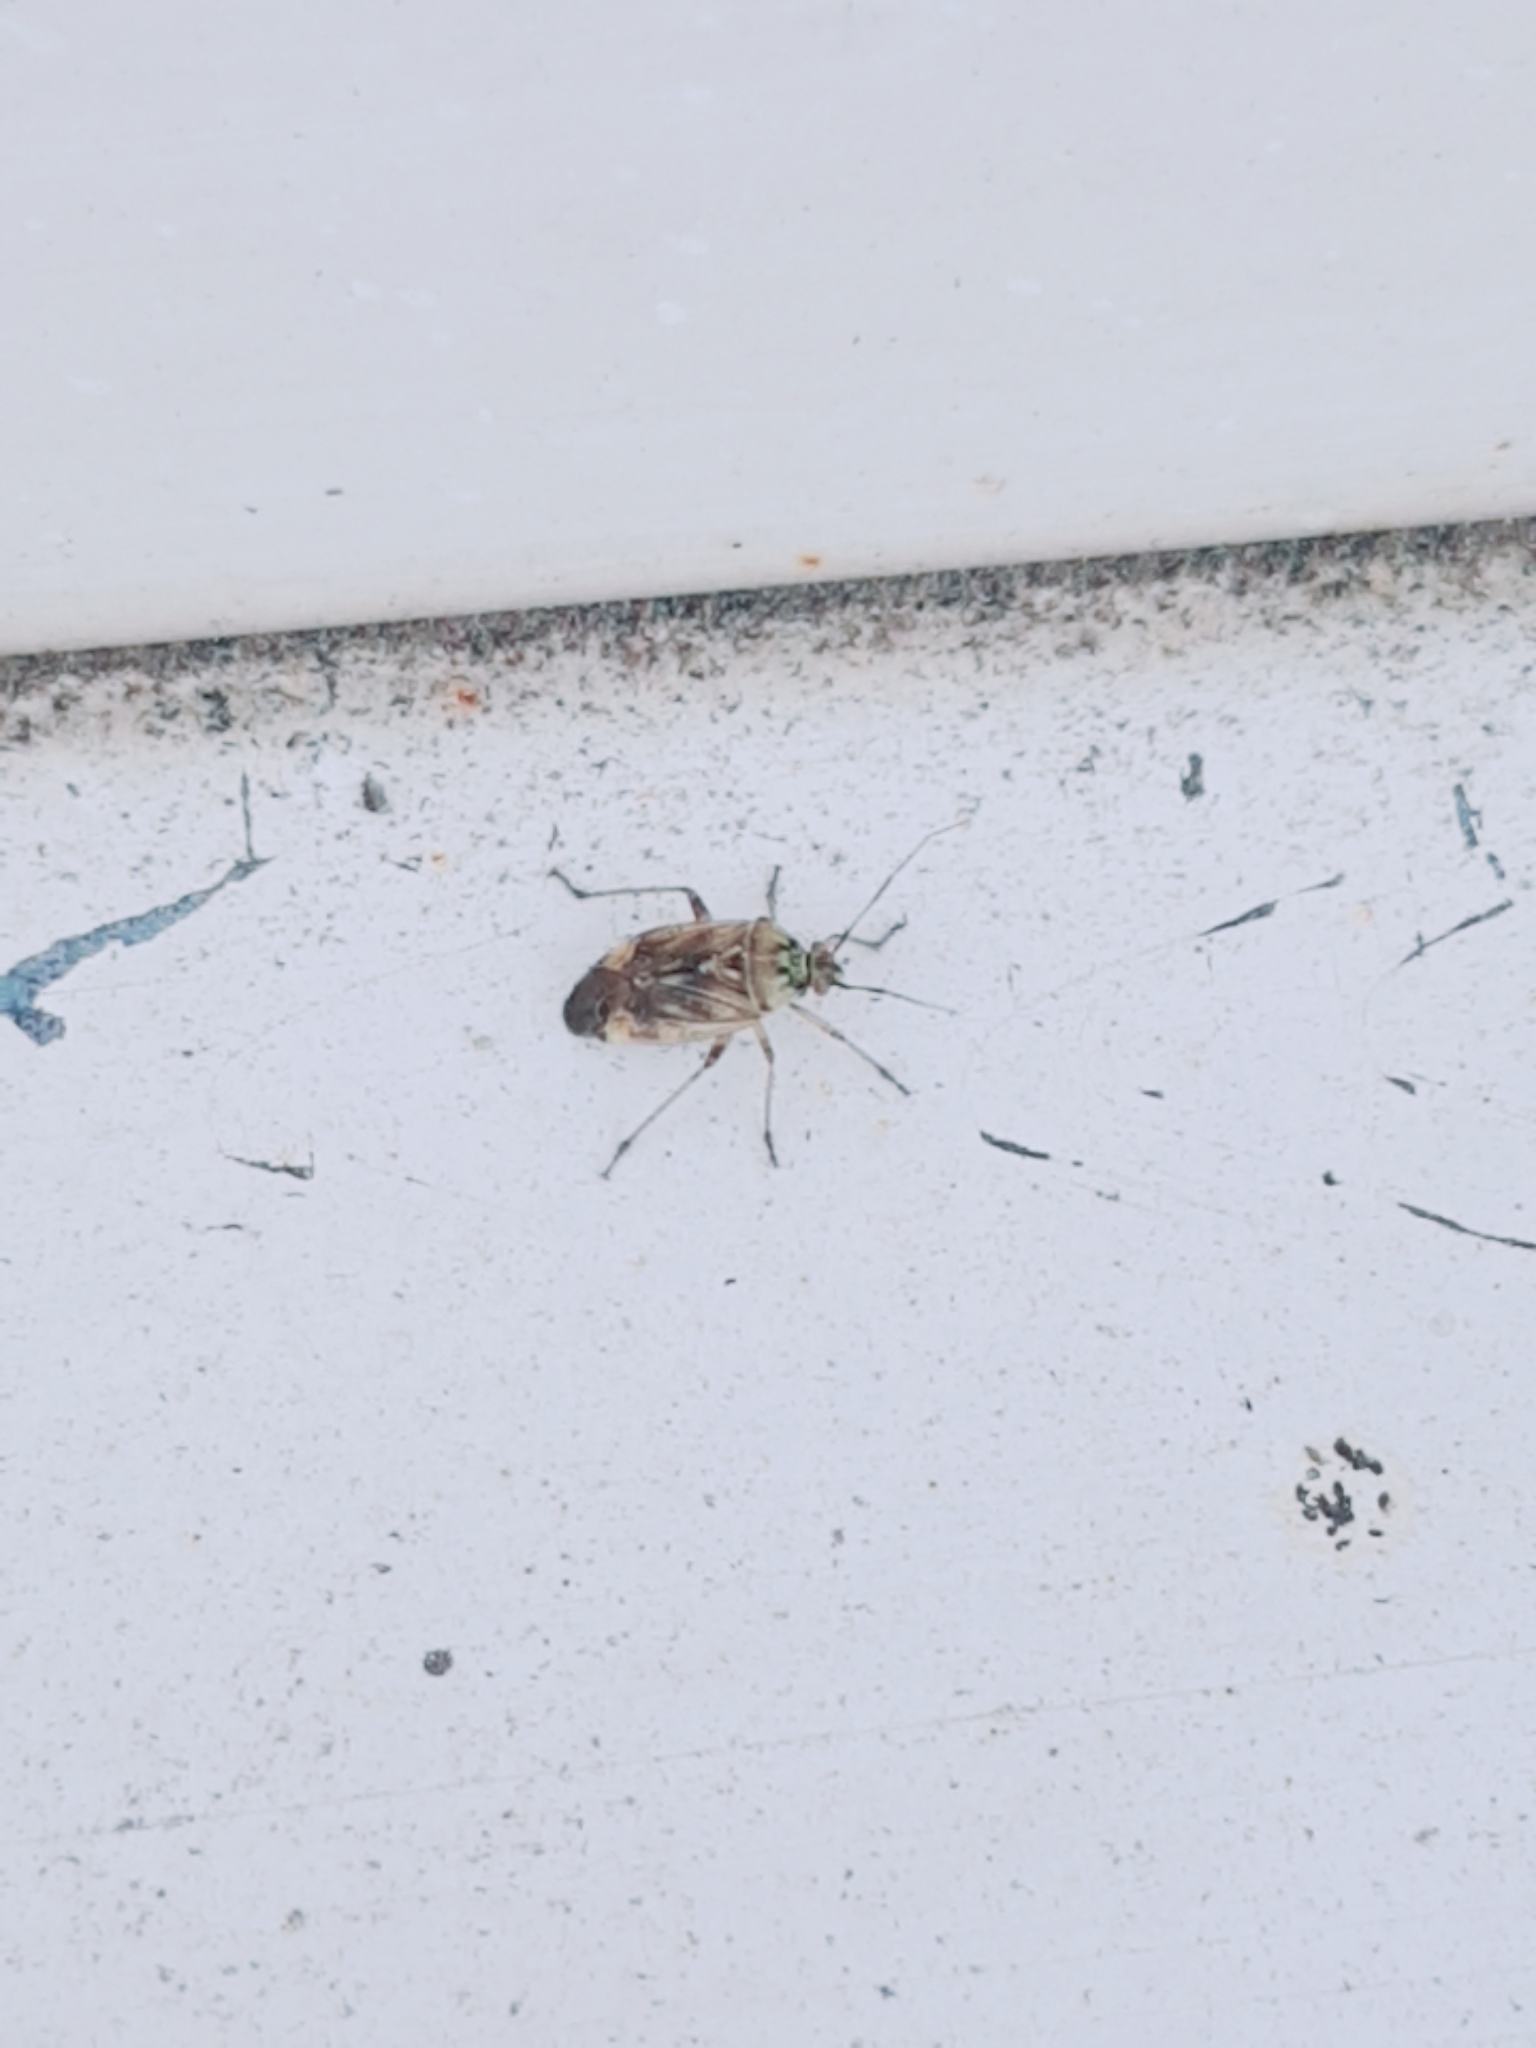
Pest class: lygus_bug